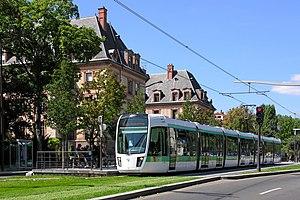
L'Île-de-France est une région historique et administrative française. Il s'agit d'une région très fortement peuplée, qui représente à elle seule 18,8 % de la population de la France métropolitaine sur seulement 2,2 % de sa superficie, ce qui en fait la région la plus peuplée et la plus densément peuplée de France. Ses habitants sont appelés les Franciliens. Parfois désignée improprement comme la « région parisienne », elle est fortement centralisée sur l'agglomération parisienne, qui s'étend sur 23,7 % de la surface régionale, mais où habite 88,6 % de sa population. L'aire urbaine de Paris recouvre, quant à elle, la quasi-totalité de la superficie francilienne et des portions de régions limitrophes.
Paris [pa.ʁi] est la ville la plus peuplée et la capitale de la France.
La gare de Cité universitaire est une gare ferroviaire française de la ligne de Sceaux, située dans le 14ᵉarrondissement de Paris.
Le tramway d'Île-de-France contemporain, organisé par Île-de-France Mobilités, est composé de dix lignes distinctes, à l'histoire particulière et aux matériels différents. Sept ont été créées de toutes pièces, et trois résultent de la modernisation de lignes ferroviaires anciennement sous-exploitées. Les lignes 1, 2, 3a, 3b, 5, 6, 7 et 8 sont exploitées par la RATP, la ligne 11 et les futures lignes 9, 12 et 13 sont et seront exploitées par Keolis et la ligne 4 par la SNCF.